Department for Education

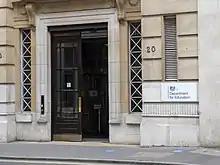
The entrance to the Great Smith Street site

The Education and Skills Funding Agency (ESFA) was formed on 1 April 2017 following the merger of the Education Funding Agency (EFA) and the Skills Funding Agency (SFA). Previously the EFA was responsible for distributing funding for state education in England for 3- to 19-year-olds, as well as managing the estates of schools, and colleges and the SFA was responsible for funding skills training for further education in England and running the National Apprenticeship Service and the National Careers Service. The EFA was formed on 1 April 2012 by bringing together the functions of two non-departmental public bodies, the Young People's Learning Agency and Partnerships for Schools. The SFA was formed on 1 April 2010, following the closure of the Learning and Skills Council. David Withey was the agency's chief executive. The ESFA closed on 31 March 2025 and was integrated into the core department.